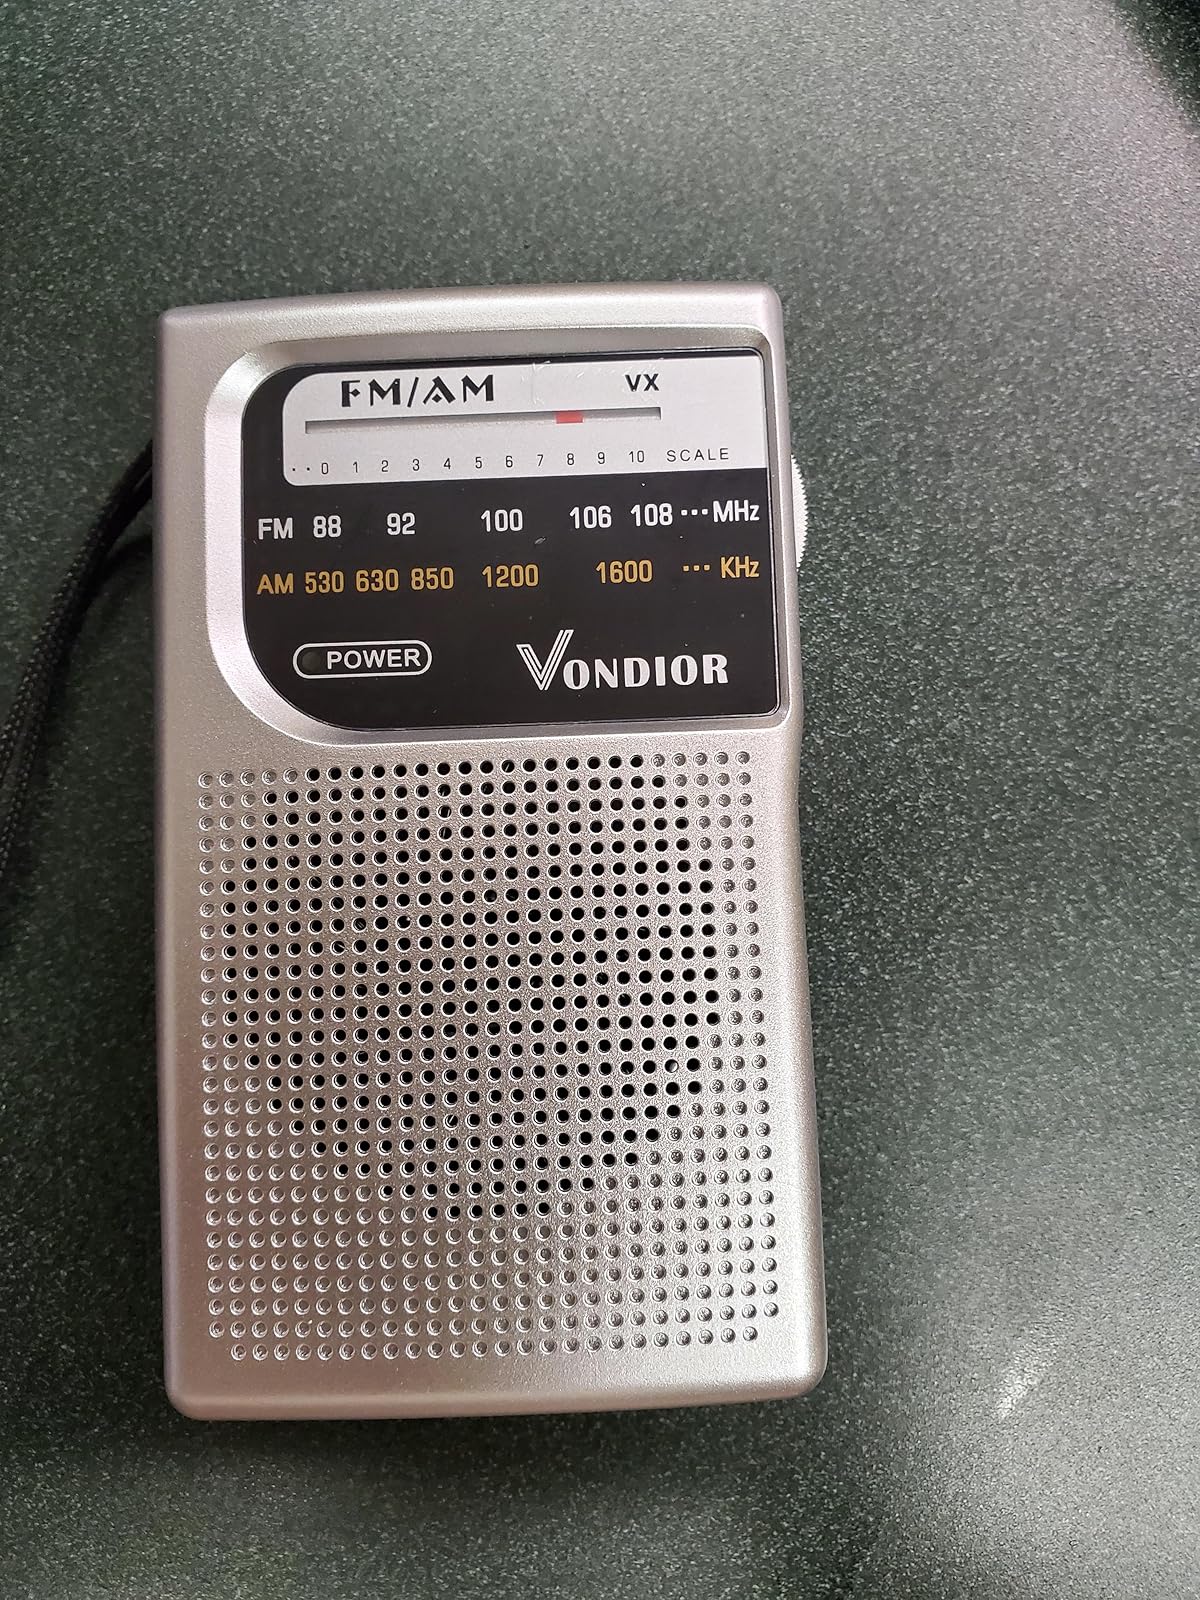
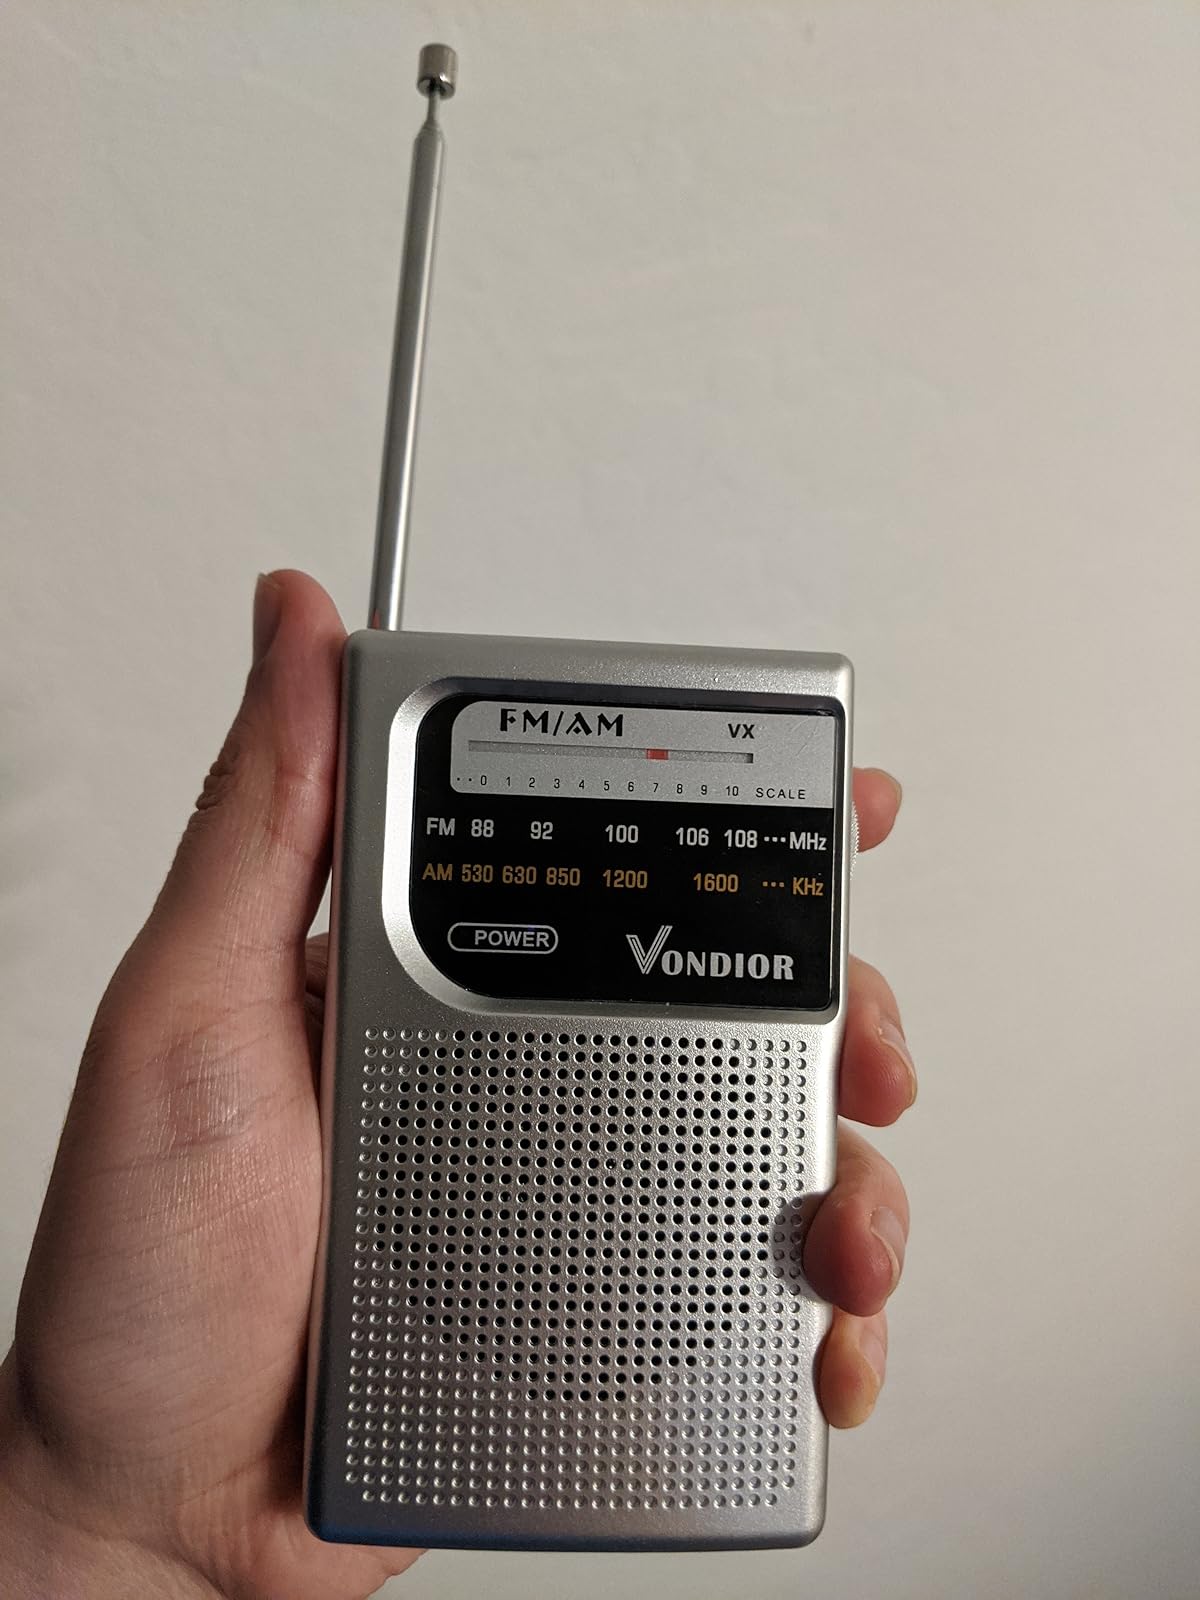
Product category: radio
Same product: yes